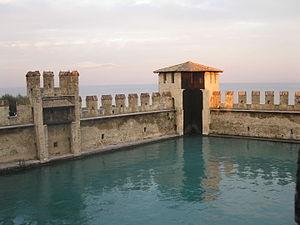
Sirmione est une commune de la province de Brescia dans la région Lombardie en Italie. Située à l'extrémité d'une presqu'île qui s'avance dans le Lac de Garde et occupé depuis l'époque romaine, c'est de nos jours un centre touristique important.